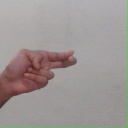
अक्षर: ह